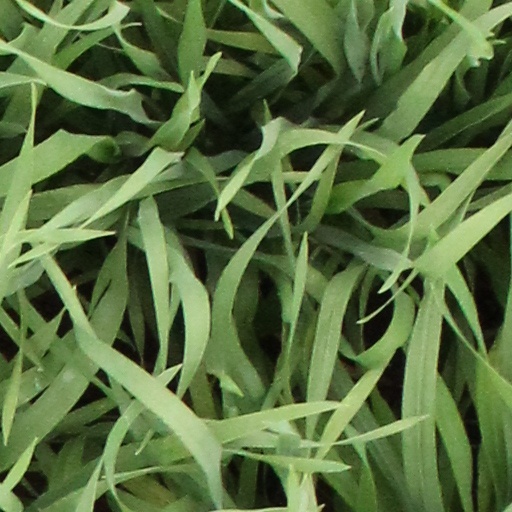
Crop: wheat